Allan Dykstra

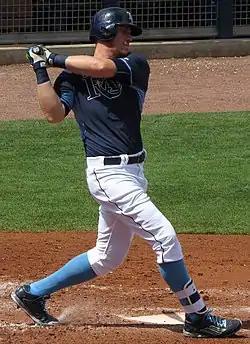
Dykstra batting for the Tampa Bay Rays in 2015

Allan Christopher Dykstra (born May 21, 1987) is an American former Major League Baseball (MLB) first baseman who played for the Tampa Bay Rays in 2015. He was the starting first baseman for the Wake Forest Demon Deacons during his college career, and was drafted 23rd overall by the San Diego Padres in the first round of the 2008 Major League Baseball Draft.